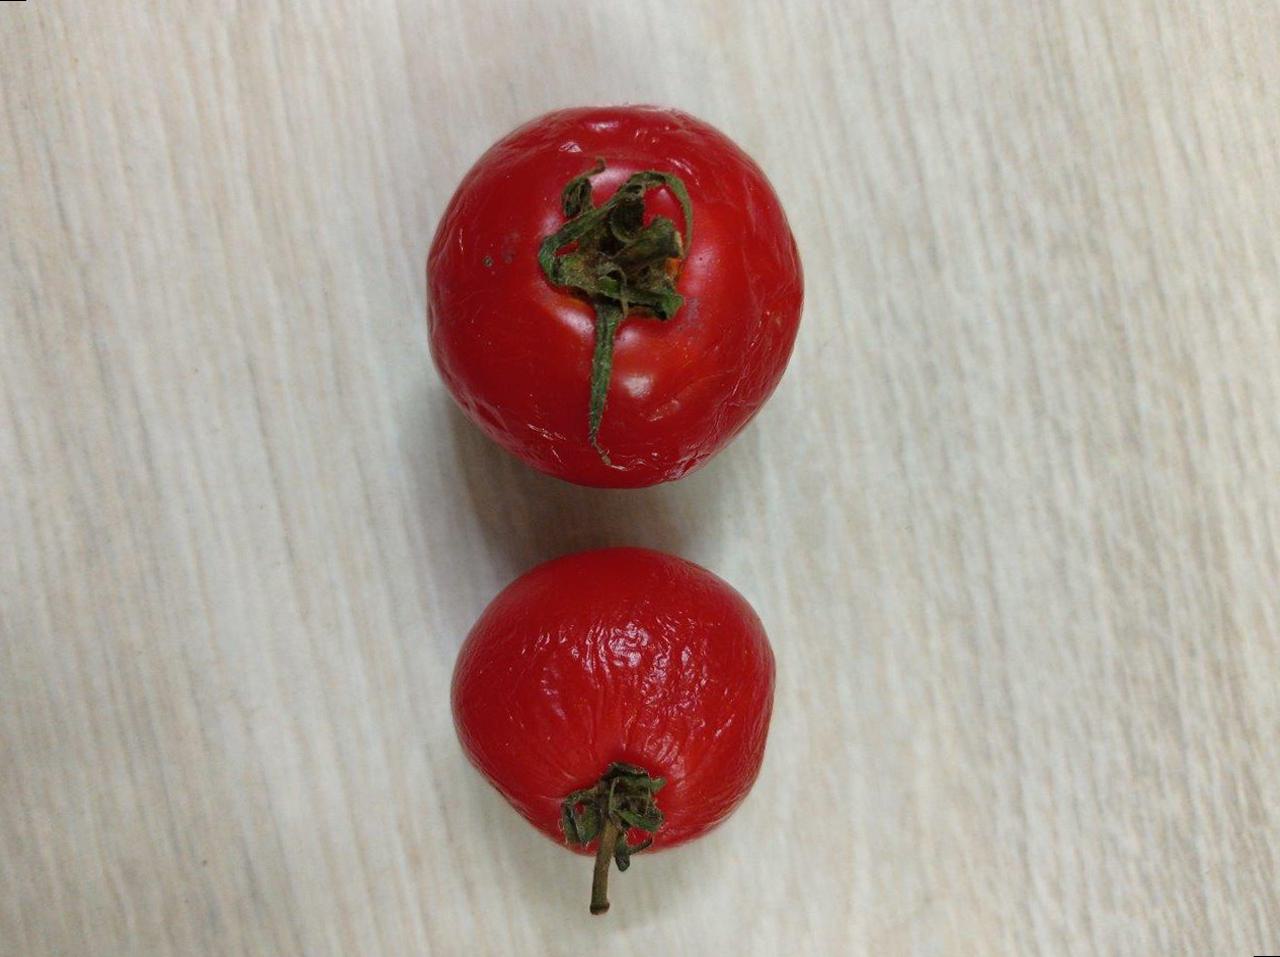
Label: Rotten